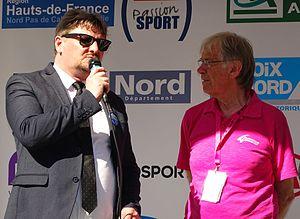
Reportage réalisé le jeudi 5 mai 2016 à l'occasion du départ et de l'arrivée de la deuxième étape des Quatre jours de Dunkerque 2016 à Aniche, Nord, Nord-Pas-de-Calais, France. Depicted people&#58
La Communauté de communes Cœur d'Ostrevent est une communauté de communes française, située dans le département du Nord et la région Nord-Pas-de-Calais, arrondissement de Douai. Son nom vient de l'Ostrevent, pays traditionnel du Nord dont le nom signifie "contrée de l'est".
Hornaing est une commune française située dans le département du Nord, en région Hauts-de-France. Après le premier quart du XXᵉ siècle, Hornaing devient une commune minière à la suite de la construction de la fosse Heurteau par la Compagnie des mines d'Anzin. Une centrale thermique est construite dans les années 1950 et devrait fermer dans les années 2010.